Geraldine Plunkett Dillon

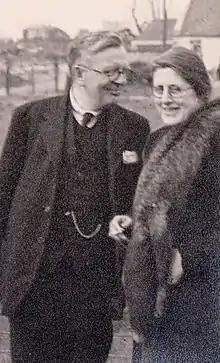
Dillon with her husband in 1940

Geraldine "Gerry" Plunkett Dillon (1891–1986) was an Irish republican and member of Cumann na mBan, best known for her memoir "All in the blood". She was the sister of Joseph Plunkett, a signatory of the 1916 Proclamation of the Irish Republic.